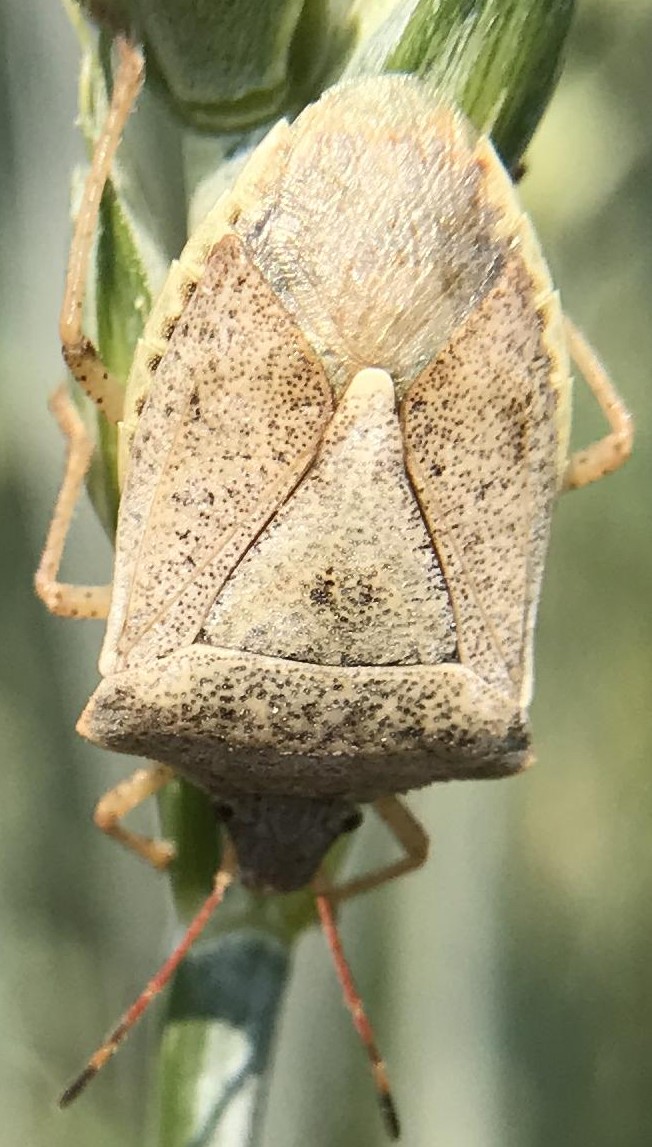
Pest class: stink_bug